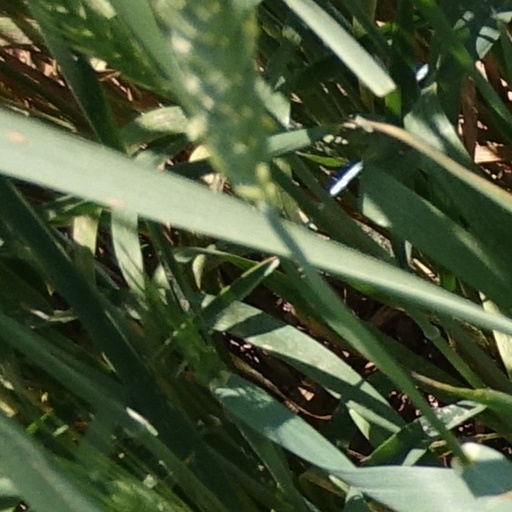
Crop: wheat